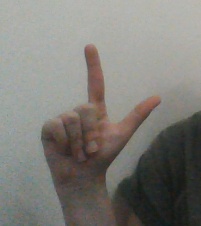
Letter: laam